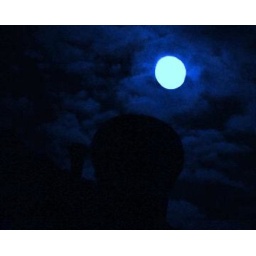
full moon from my back door over norm's house approx 4am sat 10jan09_c2